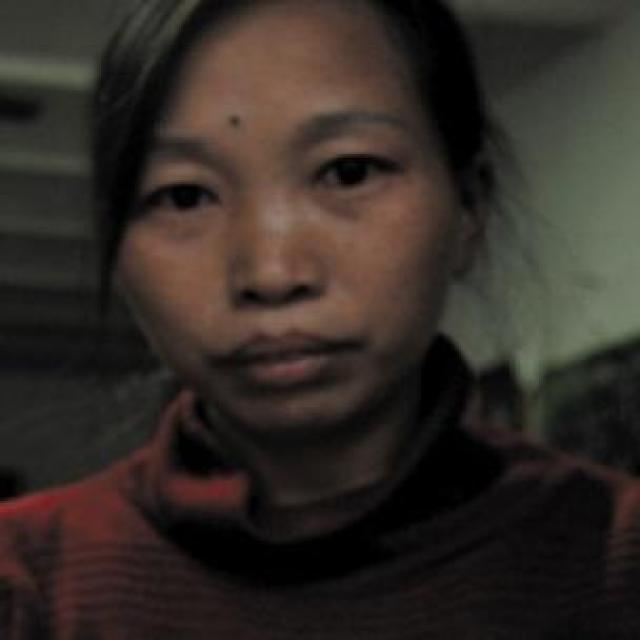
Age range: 21-44